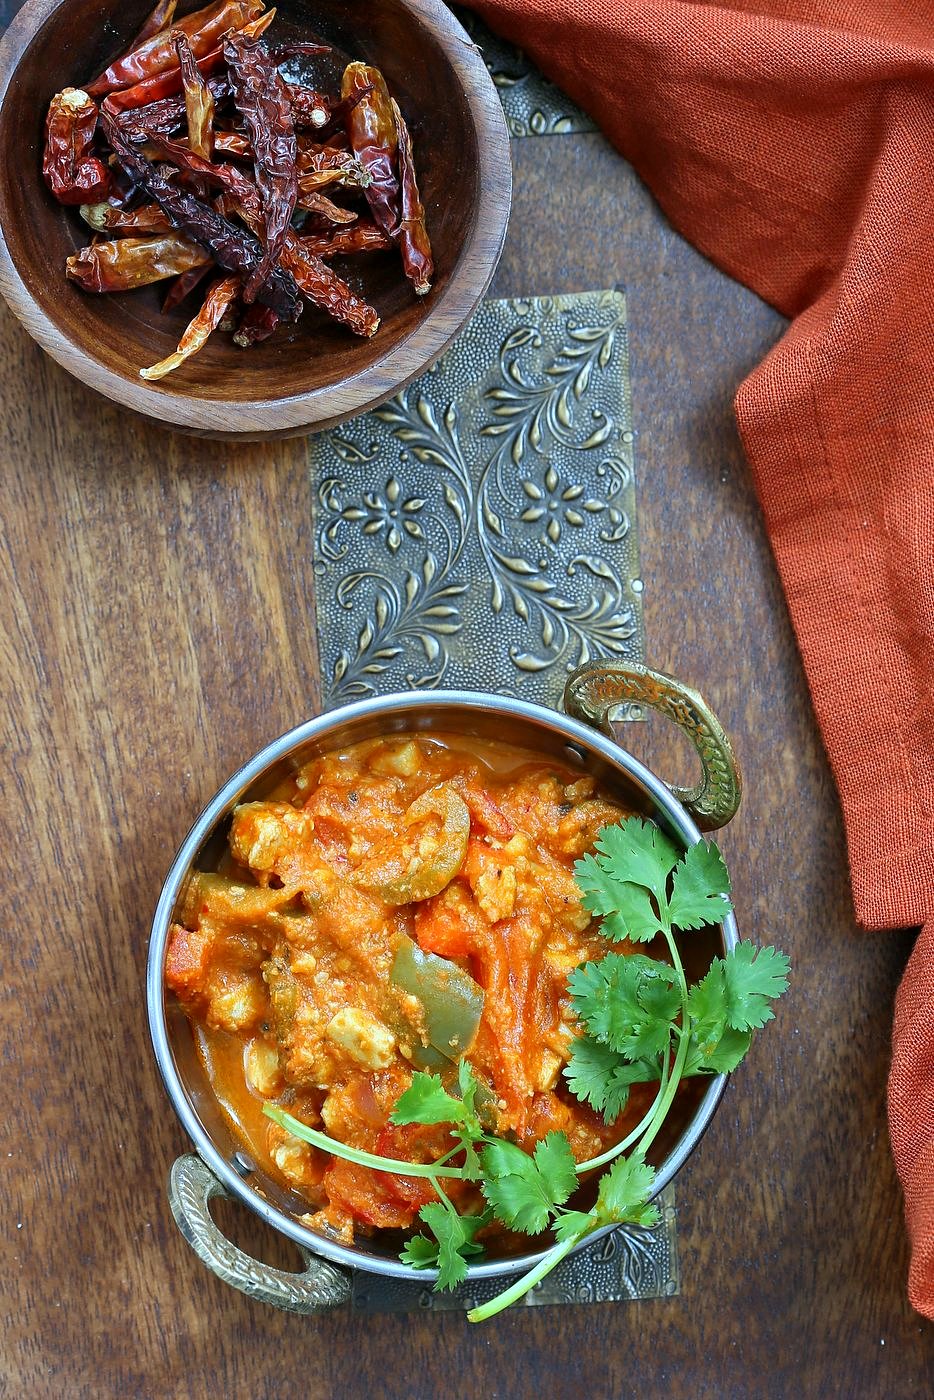
Dish: kadai_paneer